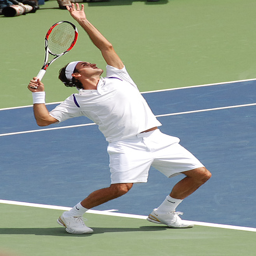
A male tennis player prepares to hit a ball.
Man in white clothes playing tennis on a court
A man about to serve a tennis ball during a match.
A tennis player with arm raised beginning his serve.
A tennis player in all white serving a ball.